Gérald Tremblay

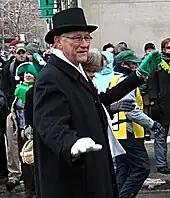
Mayor Tremblay at the 2007 Montreal Saint Patrick's Day Parade.

Tremblay ran for mayor of Montreal after the controversial merging of the 29 municipalities that made up the Montreal Urban Community (MUC) into one single city spanning the entire island of Montreal, which caused then-mayor Pierre Bourque, who was associated with orchestrating the merger, to call an election. Tremblay's municipal political party was known as the Montreal Island Citizens Union (now known as Union Montréal), and his election campaign was based on re-evaluating the merger and decentralizing the city structure. In the 2001 election, shortly after the towns on the island of Montreal had been forcibly merged into a new Island-wide city of Montreal, Tremblay campaigned as the defender of towns and cities. He received a great deal of support from opponents of the amalgamation. He was elected mayor on November 4, 2001, with the support of a diverse coalition, formed mostly of opponents of the merger.